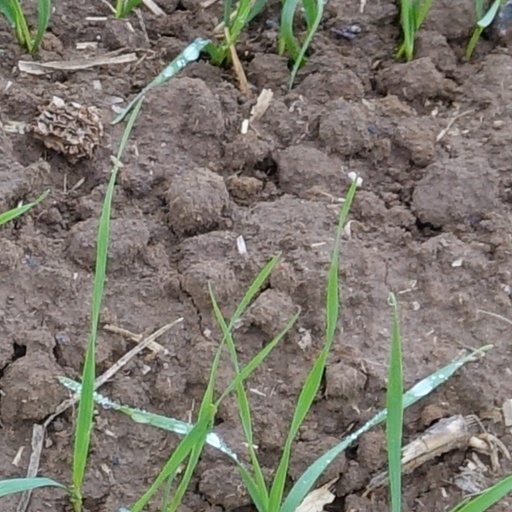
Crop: wheat